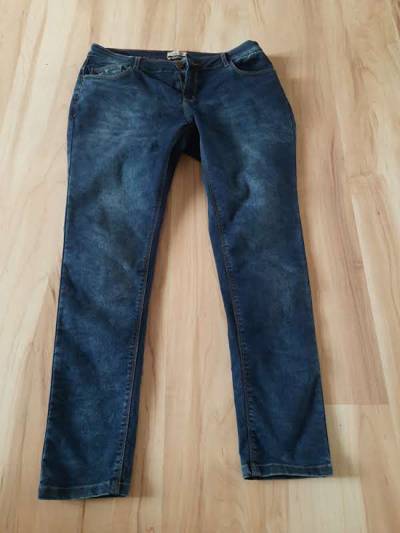
Waste category: clothes